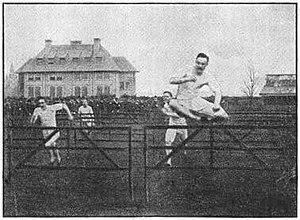
Epreuve d'athlétisme au Detroit Athletics Club en 1888
L’athlétisme est un ensemble d’épreuves sportives codifiées comprenant les courses, sauts, lancers, épreuves combinées et marche. L'origine du mot athlétisme vient du grec « Athlos » signifiant combat. Il s’agit de l’art de dépasser la performance des adversaires en vitesse ou en endurance, en distance ou en hauteur. Les épreuves athlétiques, individuelles ou par équipes, ont varié avec le temps et les mentalités. L'athlétisme est l'un des rares sports universellement pratiqués, que ce soit dans le monde amateur ou au cours de nombreuses compétitions de tous niveaux. La simplicité et le peu de moyens nécessaires à sa pratique expliquent en partie ce succès. Les premières traces de concours athlétiques remontent aux civilisations antiques. La discipline s'est développée au cours des siècles, des premières épreuves à sa codification.